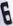
Number: 6